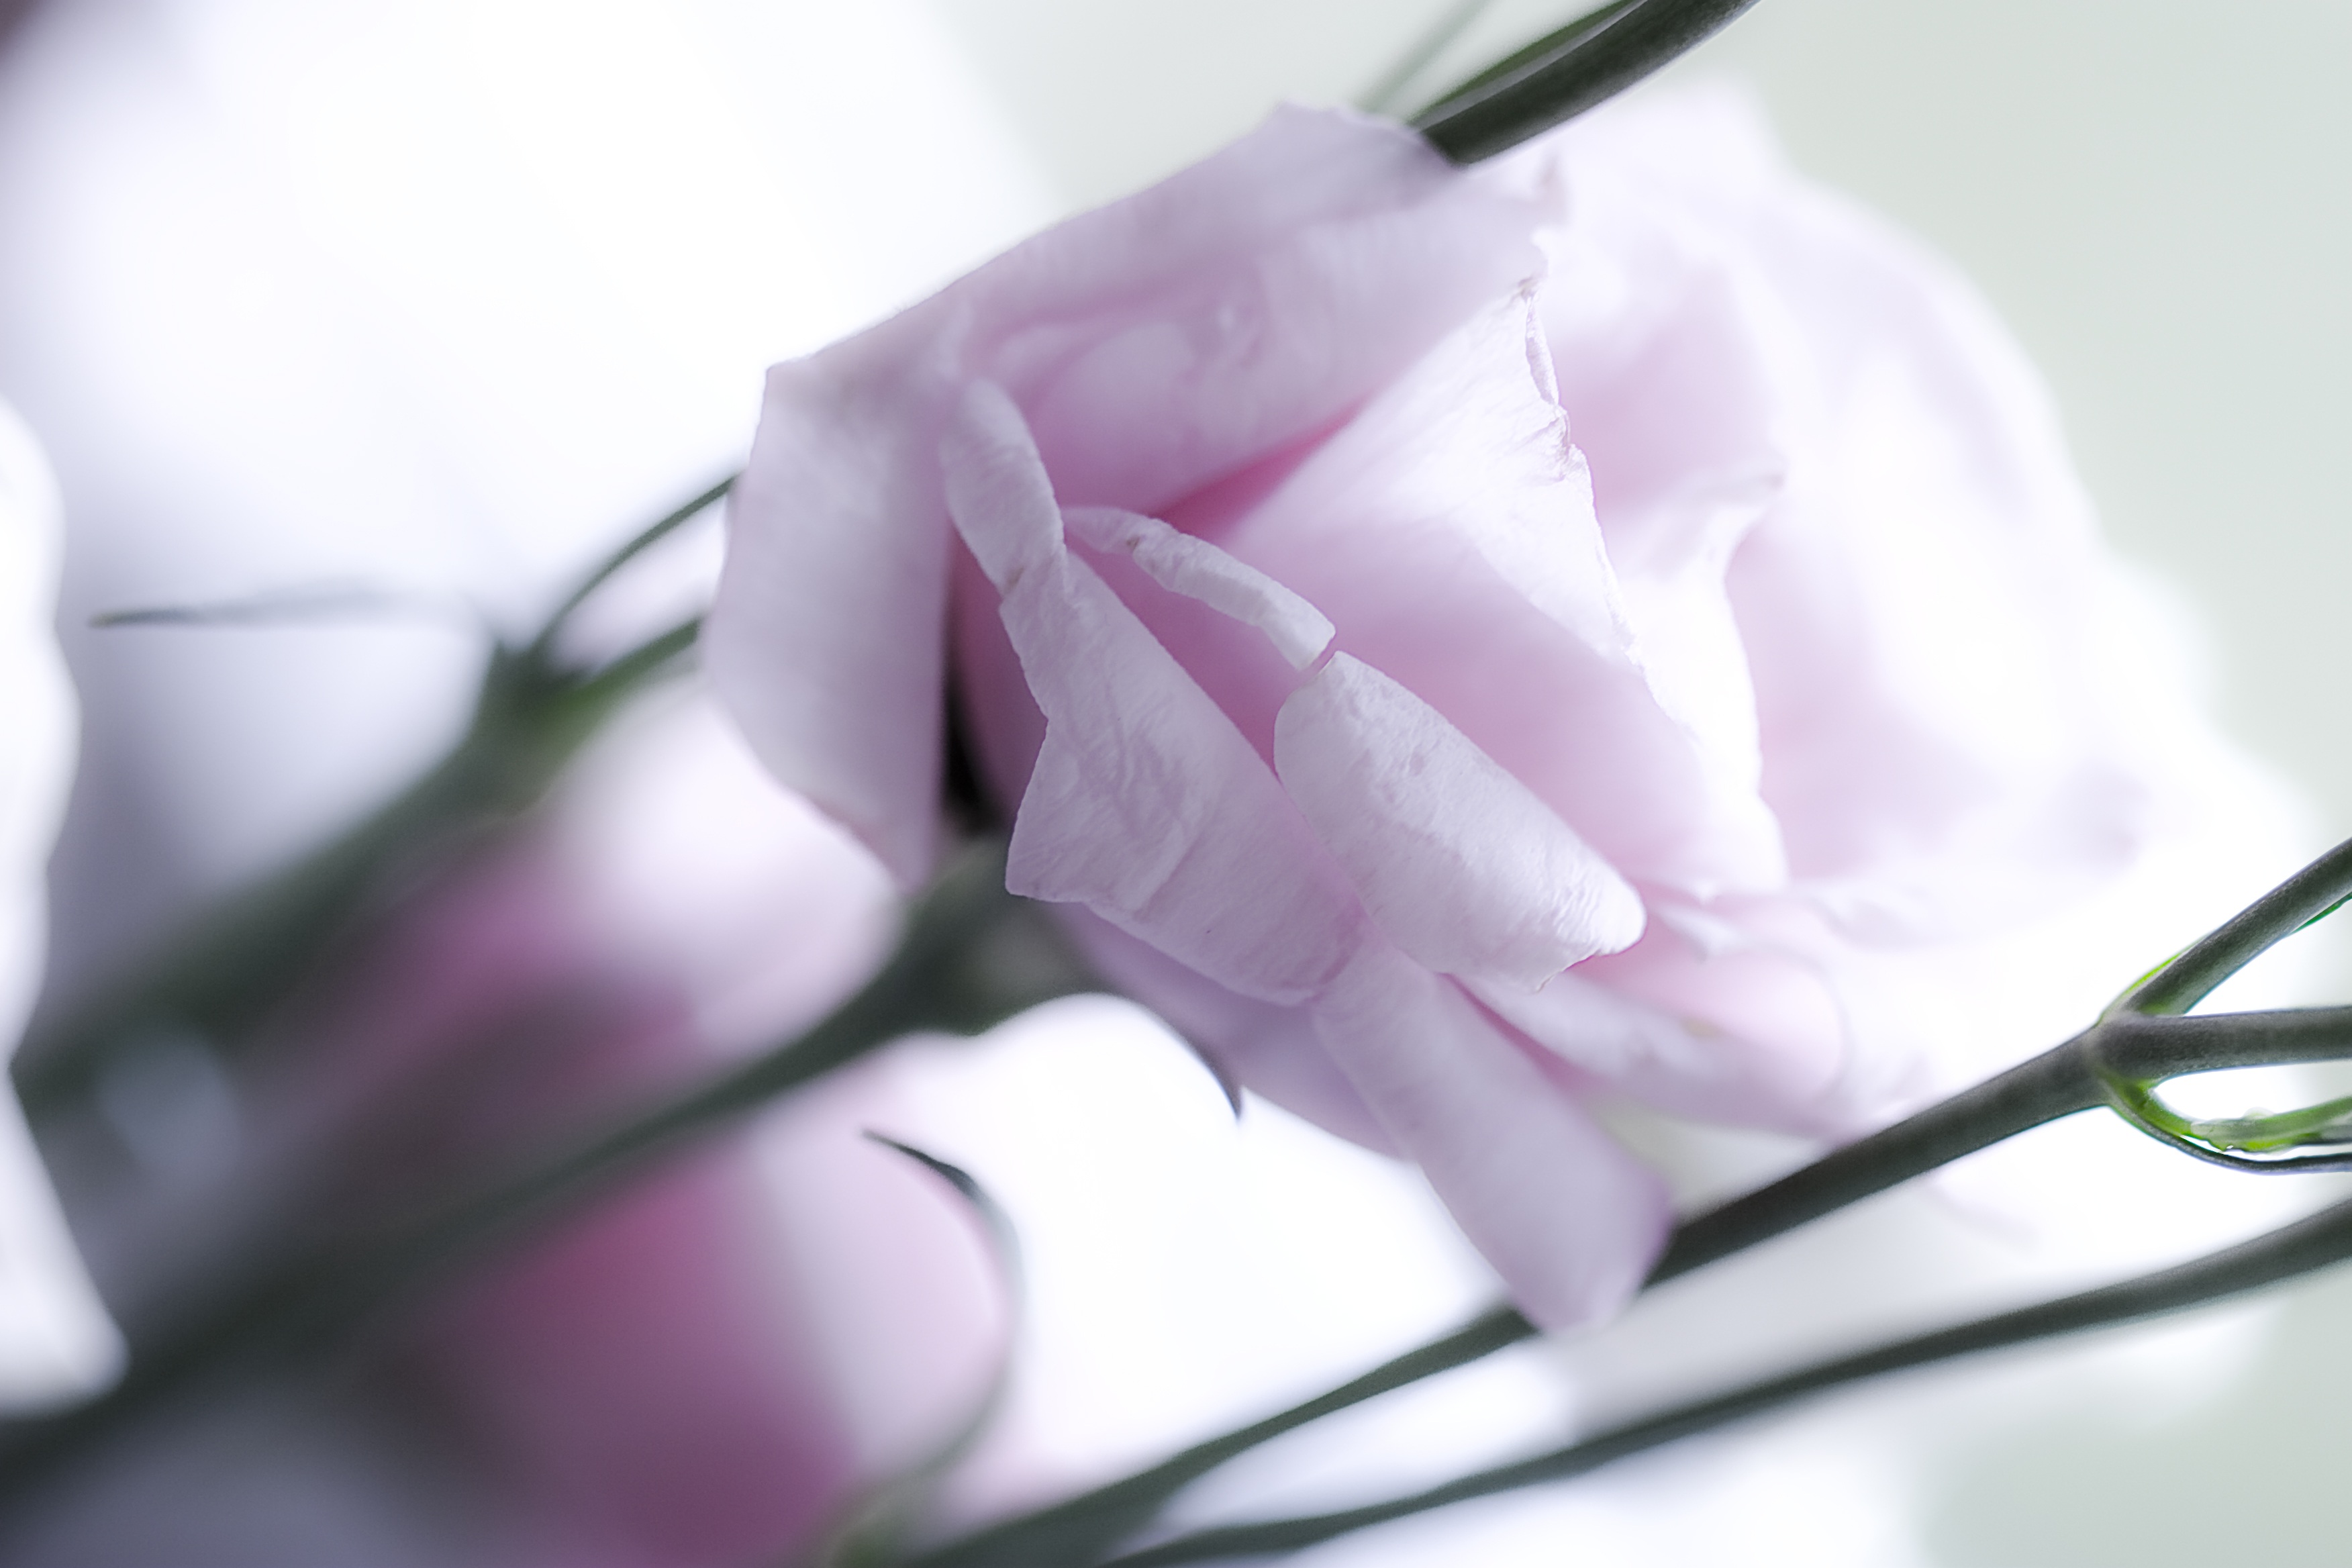
nature, blossom, plant, white, photography, sweet, flower, purple, petal, bloom, love, rose, macro, romantic, pink, close up, beauty, tender, peony, rose bloom, macro photography, flowering plant, flower bouquet, land plant